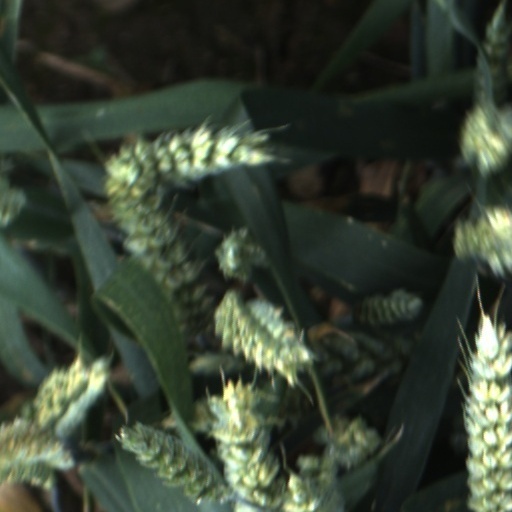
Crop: wheat